Tainted Grail: Conquest

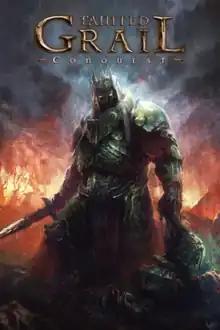

Tainted Grail: Conquest is a roguelike deck-building game developed by Questline and published in 2021 by Awaken Realms. Players control an adventurer who attempts to stop a curse that is infecting their land.